Vladimír Hrivnák

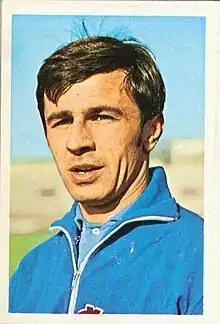
Hrivnák in 1970

Vladimír Hrivnák (23 April 1945 – 17 October 2014) was a Slovak football player and later a football manager. He played for Czechoslovakia, for which he played 13 matches. He helped Slovan Bratislava to the 1969 European Cup Winners' Cup Final where he scored one of their goals as they beat Barcelona 3–2.